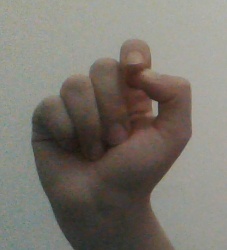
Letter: fa